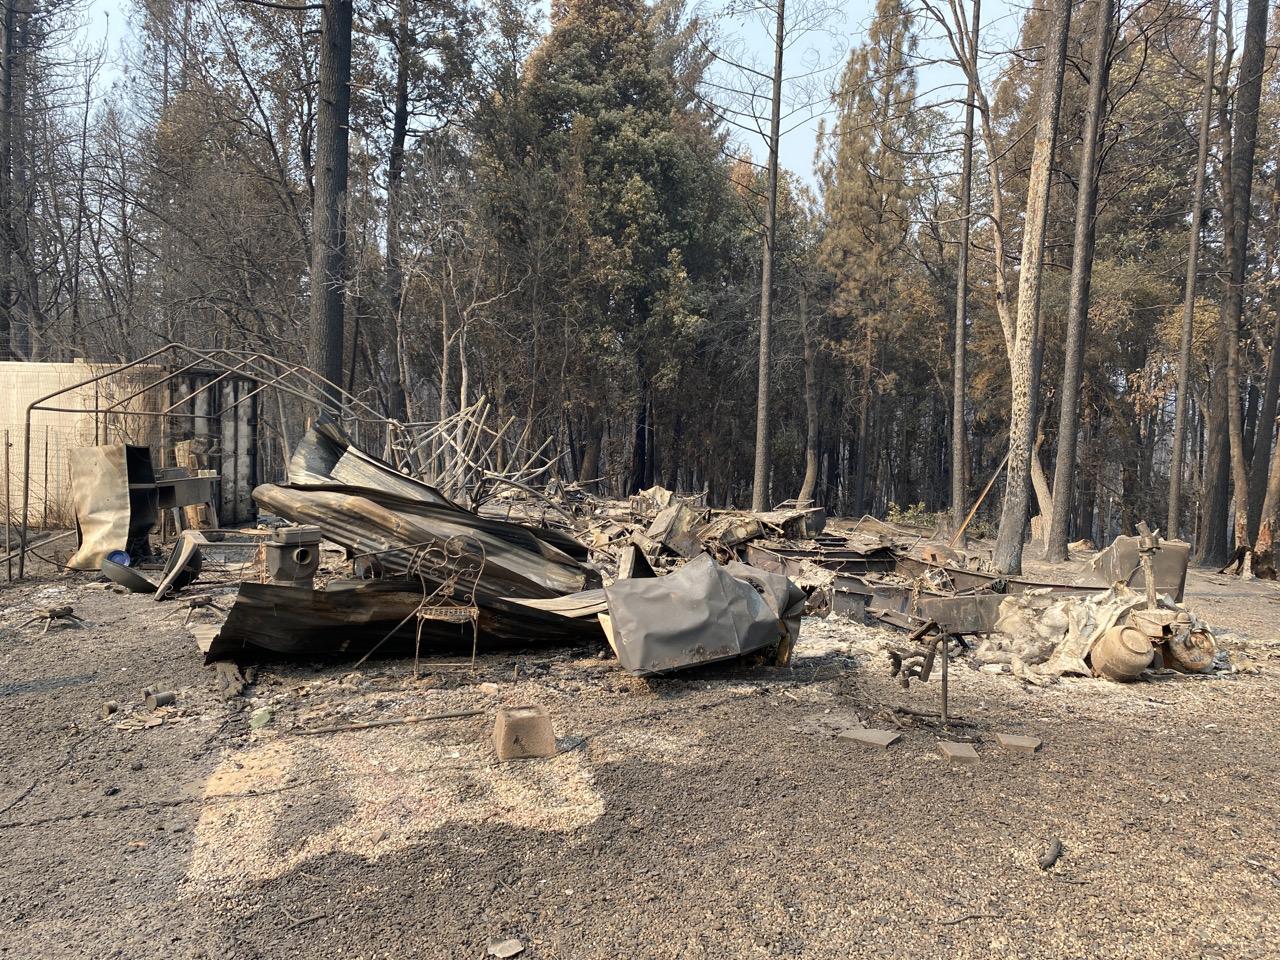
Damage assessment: destroyed